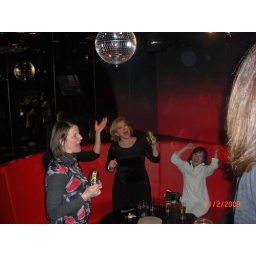
Put it in the shoe box baby !